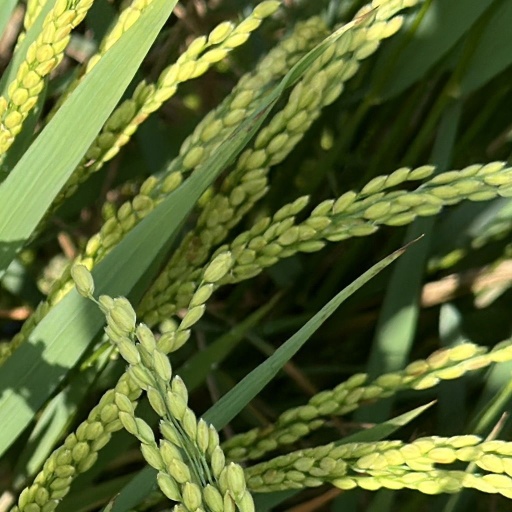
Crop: rice